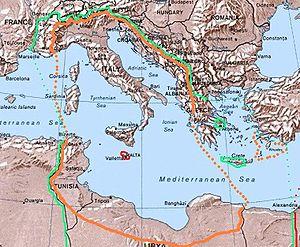
La Grande Italie, ou Italie impériale, est un concept expansionniste italien mis en avant durant la période fasciste pour rassembler sous la tutelle italienne, l'ensemble des territoires qui ont pu être des prétentions irrédentistes italiennes, mais également un certain nombre de territoires autour de la Méditerranée dont l'Albanie, le Monténégro, la Tunisie et la Libye. Une grande partie de ces territoires ont été par la suite occupés par l'Italie durant la Seconde Guerre mondiale.